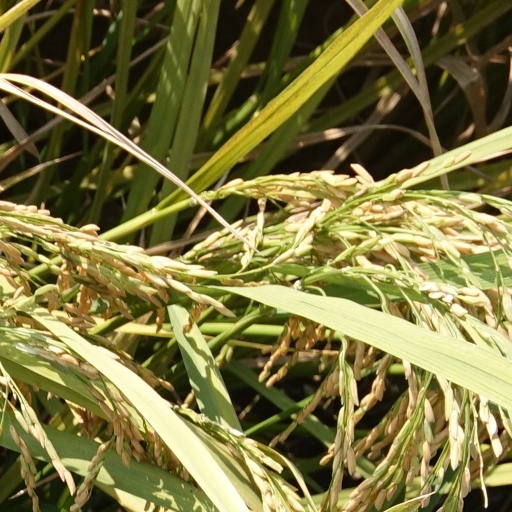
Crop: rice